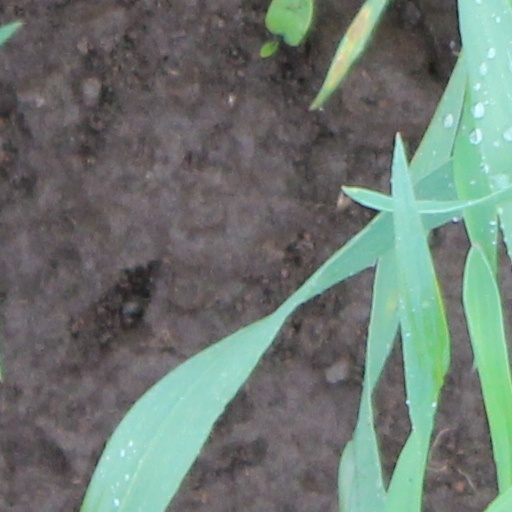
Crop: wheat